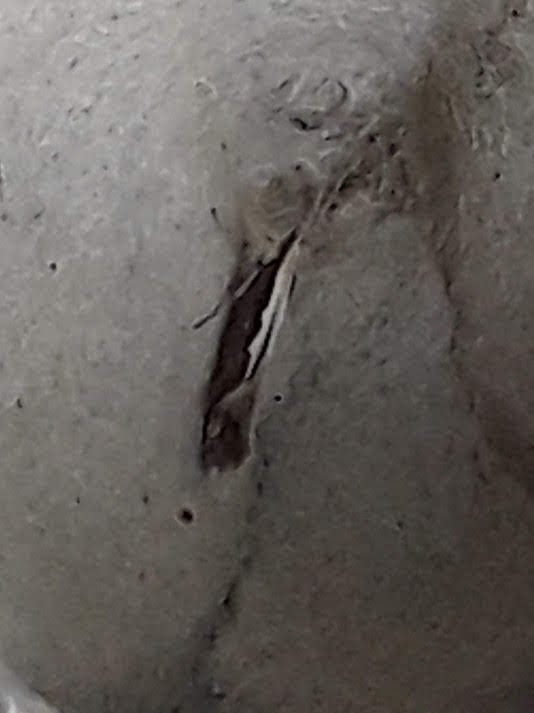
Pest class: diamondback_moth